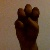
The image shows a hand gesture representing the letter 'E' in Indian Sign Language.